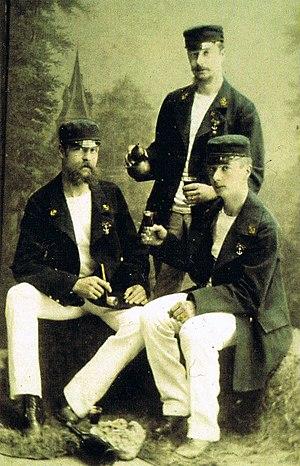
Des canotiers du Sport Nautique Bisontin, vers 1890.
Le Sport nautique bisontin ou SNB est un club nautique de canoë-kayak et d'aviron créé en 1865 à Besançon. Il s'est par la suite séparé en deux clubs distincts, le SNB aviron et le SNBCanoë/kayak.